Hot cell

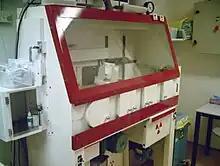
Hot cell in a hospital used for the preparation of Technetium-99m for use in single-photon emission computed tomography.

The user must never be subject to shine paths that are emitted from the radioactive isotopes and therefore there generally is heavy shielding around the containment boxes, which can be made out of 316 stainless steel or other materials such as PVC or Corian. This shielding can be ensured by the use of lead (common) or materials such as concrete (very large walls are therefore required) or even tungsten. The amount of radioactivity present in the hot cell, the energy of the gamma photons emitted by the radioisotopes, and the number of neutrons that are formed by the material will prescribe how thick the shielding must be. For instance a source of cobalt-60 will require thicker shielding than a source of iridium-192 to give the same dose rate at the outer surface of the hot cell. Also if some actinide materials such as californium or spent nuclear fuel are used within the hot cell then a layer of water or polyethylene may be needed to lower the neutron dose rate.